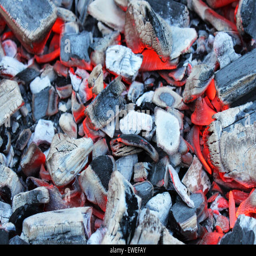
hot coals for barbecue in the background